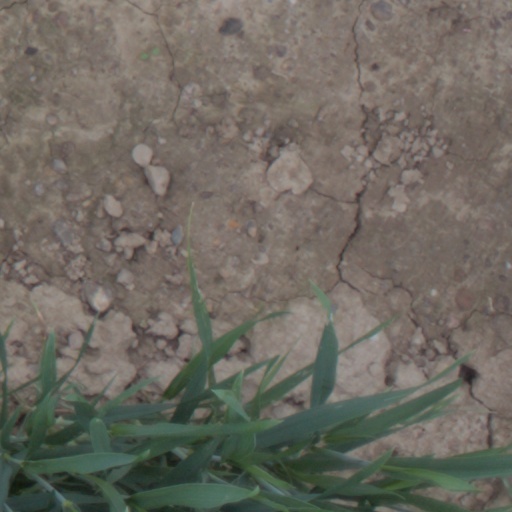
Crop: wheat